Hurricane Fay

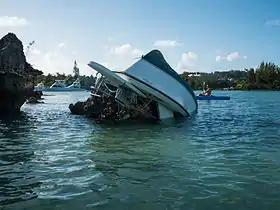
Upended boat resting on rocks near the shore

Fay produced unexpectedly strong winds across Bermuda, especially over western and southern parts of the territory. L.F. Wade International Airport reported 10-minute sustained winds of , with gusts to . Several stations at higher elevations recorded gusts in excess of , reaching at Commissioner's Point, about above sea level. The most intense winds occurred in a relatively quick burst on the backside of the storm, within a large band of thunderstorms that affected the island a couple hours after the official landfall. Local radar imagery indicated possible tornadic activity coinciding with the period of most damaging winds, though this could also have been an artifact of radar velocity folding. A gauge at St. George's recorded a storm surge, though higher water rises may have affected the southern and western sides of the island. Rainfall unofficially amounted to as reported by a member of the public, and the airport recorded of rain, though the observing equipment was compromised in both cases.